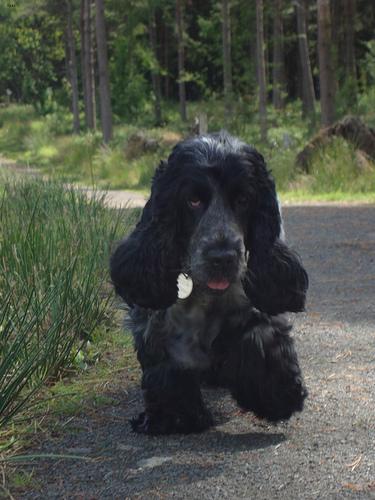
Breed: english cocker spaniel